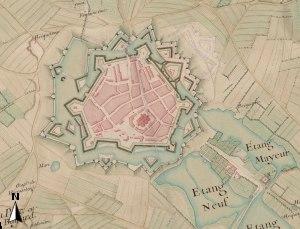
L'enceinte du Quesnoy est un ancien ensemble de fortifications qui protégeait la ville du Quesnoy, dans le département du Nord, entre le Moyen Âge et le XXᵉ siècle.